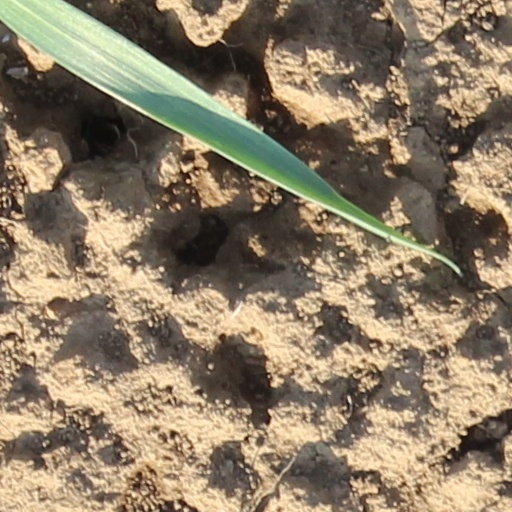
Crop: wheat